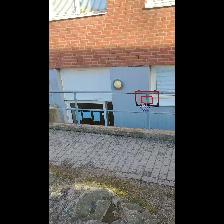
Label: NonHuman